Ljubljanski zvon

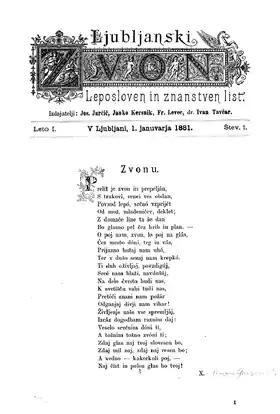
The first issue of the magazine "Ljubljanski zvon", 1881, with a poem by Simon Gregorčič.

Ljubljanski zvon (The Ljubljana Bell) was a journal published in Ljubljana in Slovene between 1881 and 1941. It was considered one of the most prestigious literary and cultural magazines in Slovenia.